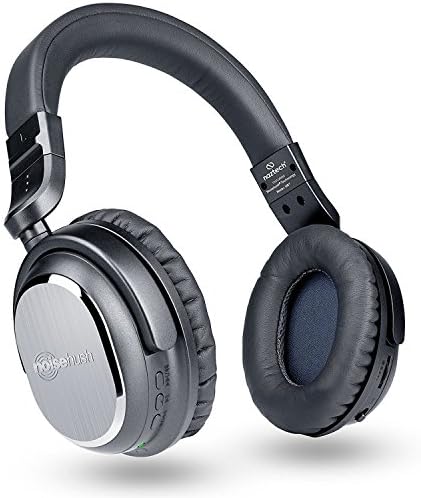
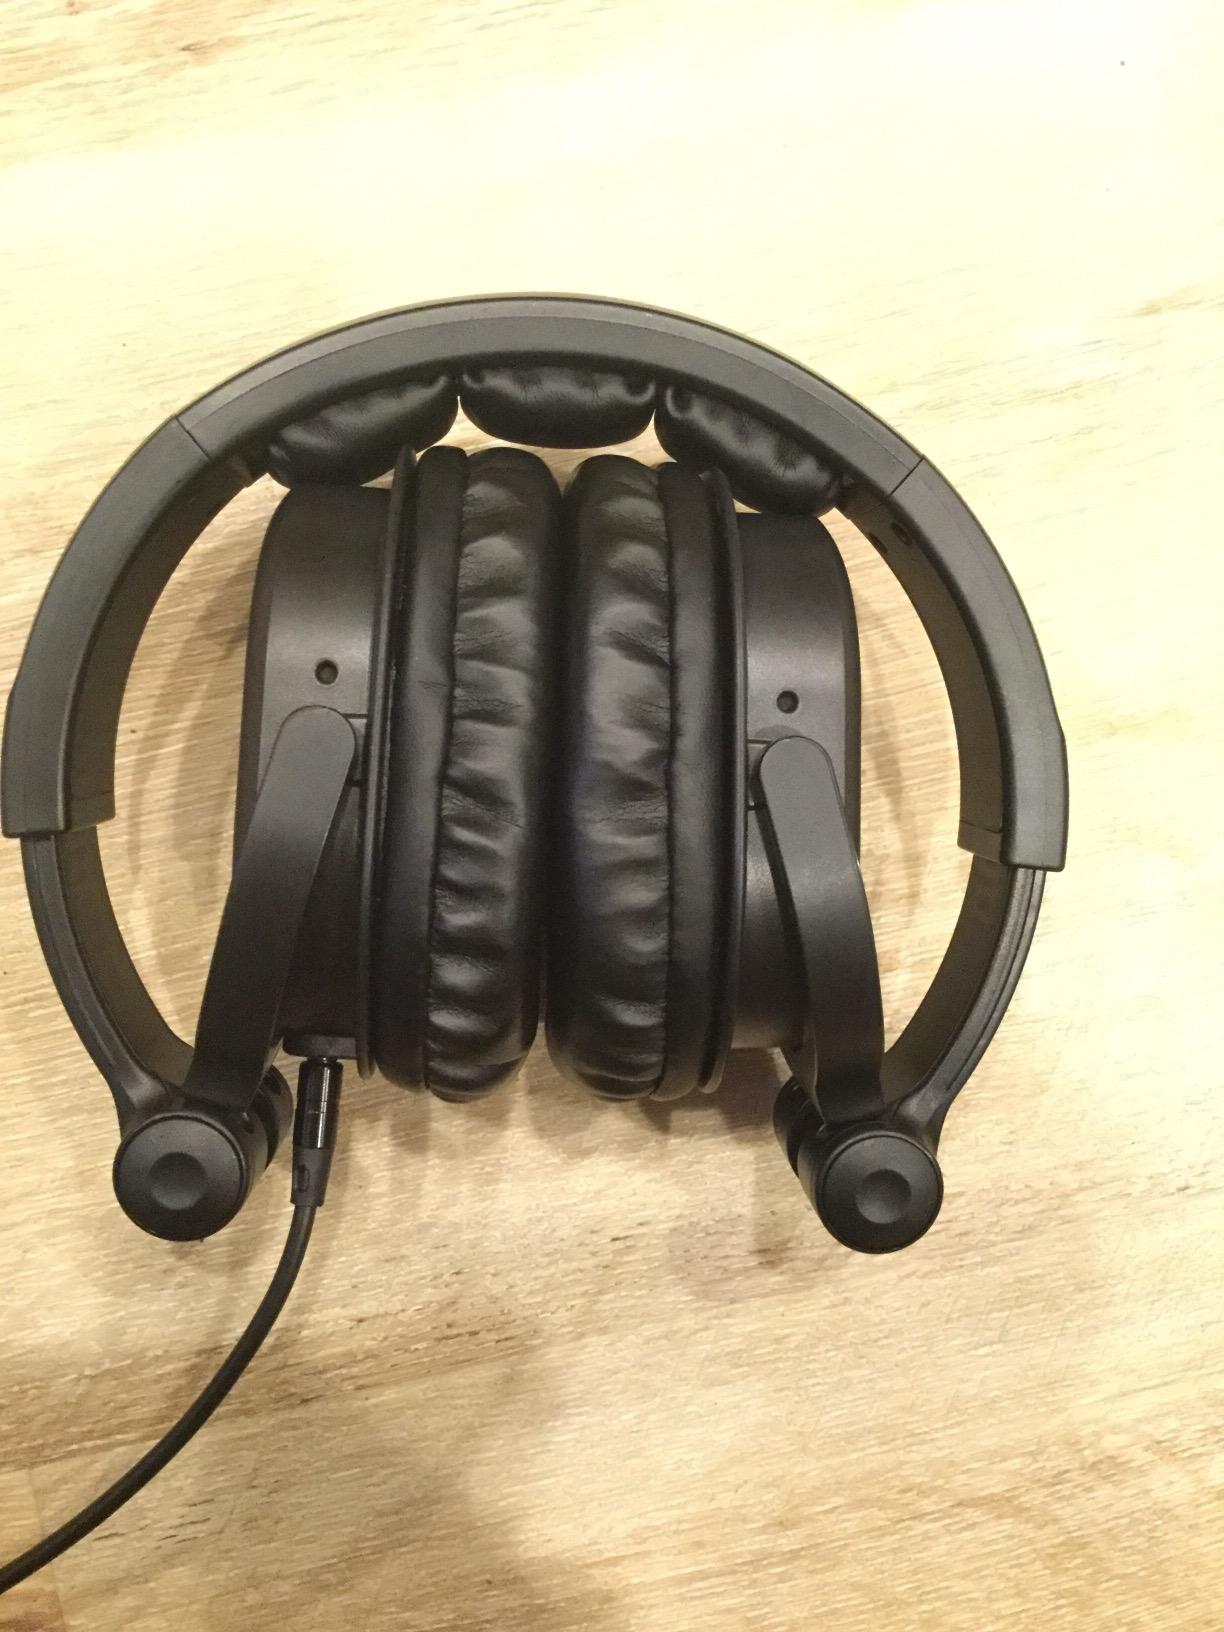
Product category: headphones
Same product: no